Zhongyuan University of Technology

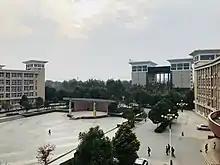

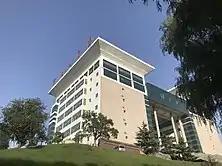

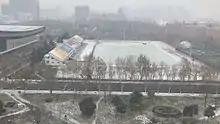

Zhongyuan University of Technology (Simplified Chinese: 中原工学院 Zhōngyuán gōng xuéyuàn), formerly Zhengzhou Textile Institute (ZITT) (郑州纺织学院 Zhèngzhōu fǎngzhī xuéyuàn), is a public university in Zhengzhou, Henan province, China. It has three campuses: central, south, and west.